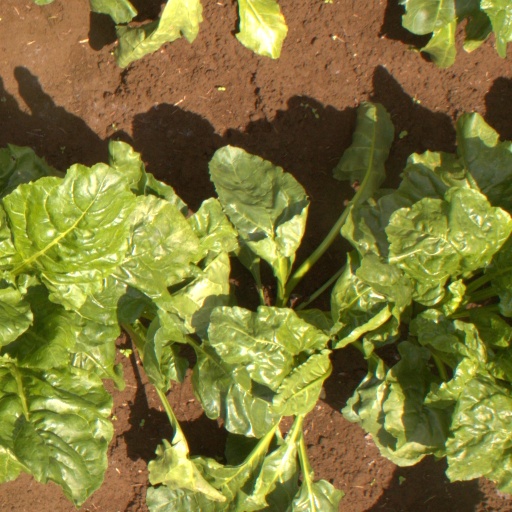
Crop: sugar beet